Digital Equipment Corporation

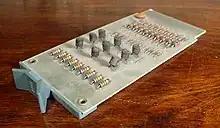
A "B" (blue) series Flip Chip module containing nine transistors, 1971

While the PDP-5 introduced a lower-cost line, 1963's PDP-6 was intended to take DEC into the mainframe market with a 36-bit machine. However, the PDP-6 proved to be a "hard sell" with customers, as it offered few obvious advantages over similar machines from the better-established vendors like IBM or Honeywell, in spite of its low cost around $300,000. Only 23 were sold, or 26 depending on the source, and unlike other models the low sales meant the PDP-6 was not improved with successor versions. However, the PDP-6 is historically important as the platform that introduced "Monitor", an early time-sharing operating system that would evolve into the widely used TOPS-10.